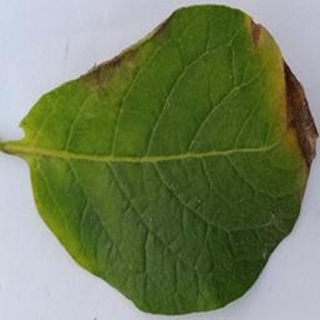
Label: potato_late_blight